Walls of Philip IV

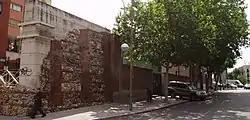
Location of part of the remains.

Remnants of the walls are visible in two places. One forms part of the retaining wall of the Jardines de Las Vistillas, next to the access staircase, where the Casa de Gil Imón was once located. It is in a ruinous state and some sections have collapsed. The other is connected to the fire station of Ronda de Segovia by the Puerta de Toledo roundabout; it is no more than five meters in length, and carries a commemorative plaque. This section dates back to the 18th-century reconstruction.